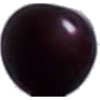
Label: Cherry Wax Black 1